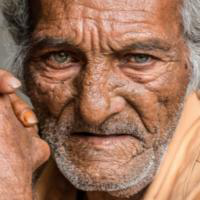
Age group: age 80 +